Indian Oil Corporation

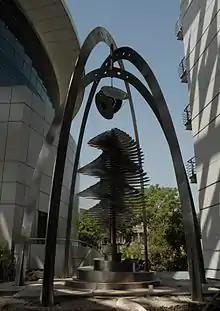
A sculpture on the premises of IOCL Corporate Office, New Delhi, India

As On 31 March 2024, IOC's Regular Employee Strength Stands At 30,321. Executives Account For 18,570, non-Executives Account For 11,751. The attrition rate in Indian Oil is around 1.5%. The company spent ₹96.57 billion on employee benefits during the FY 2016–17.